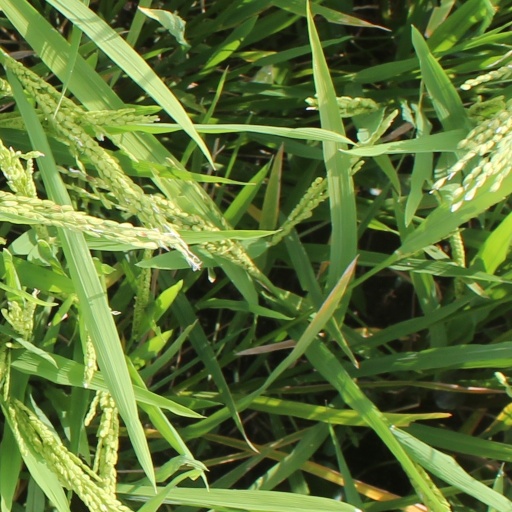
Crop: rice